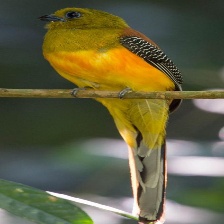
Species: ORANGE BREASTED TROGON
Scientific name: HARPACTES ORESKIOS